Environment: real
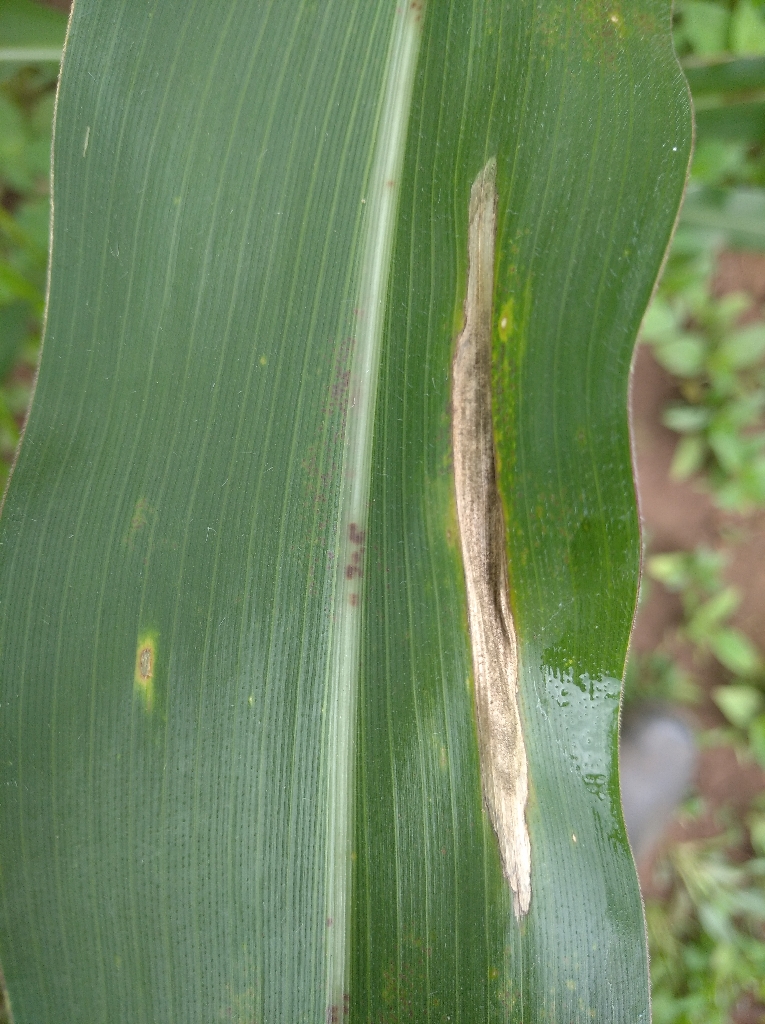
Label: northern_corn_leaf_blight